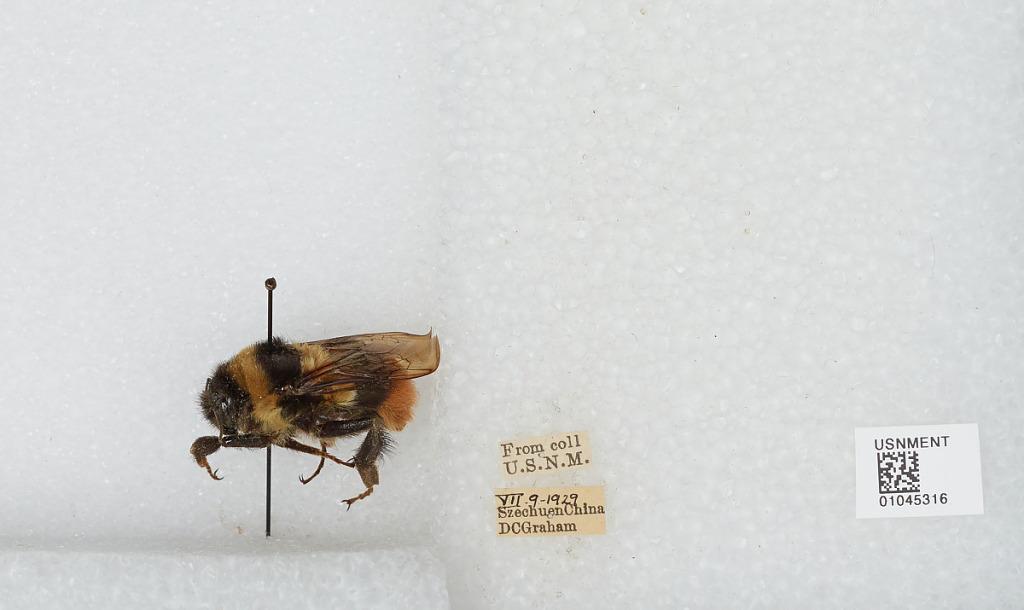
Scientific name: Bombus sp.
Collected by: D. Graham
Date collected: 1929-7-9
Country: China
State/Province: Sichuan
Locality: [Not stated]
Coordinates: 30.13, 102.93